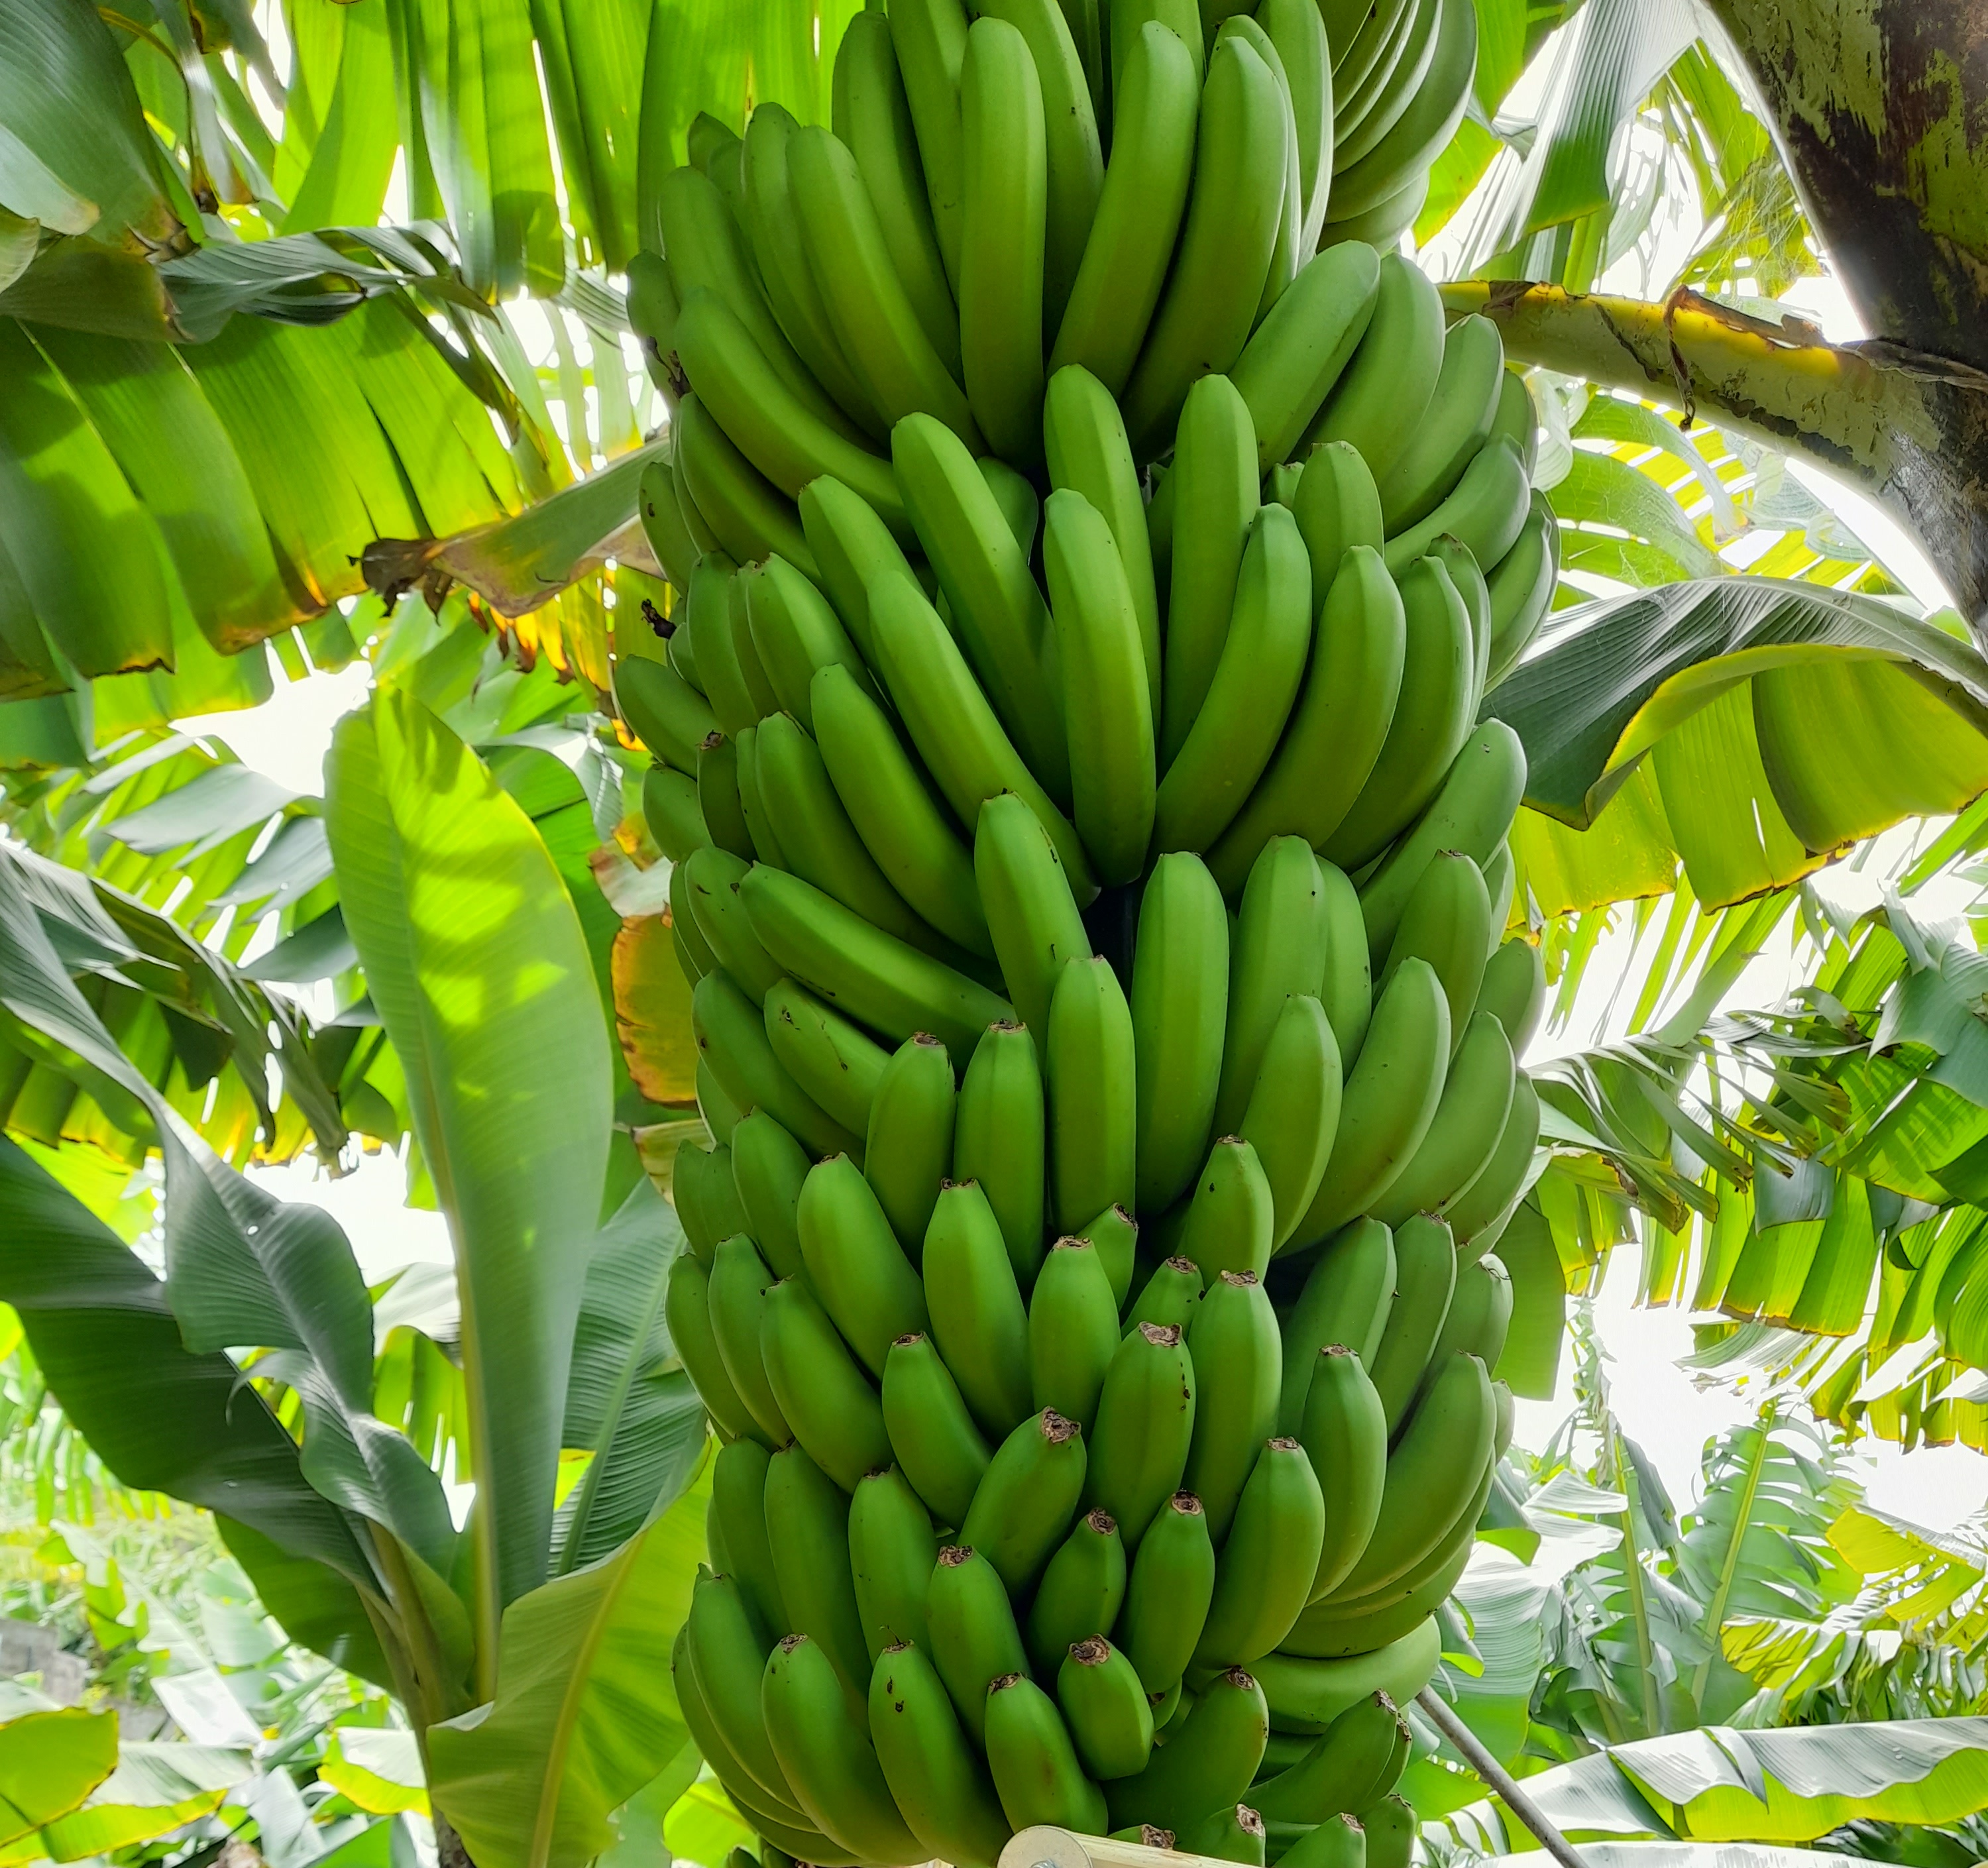
Label: Cut